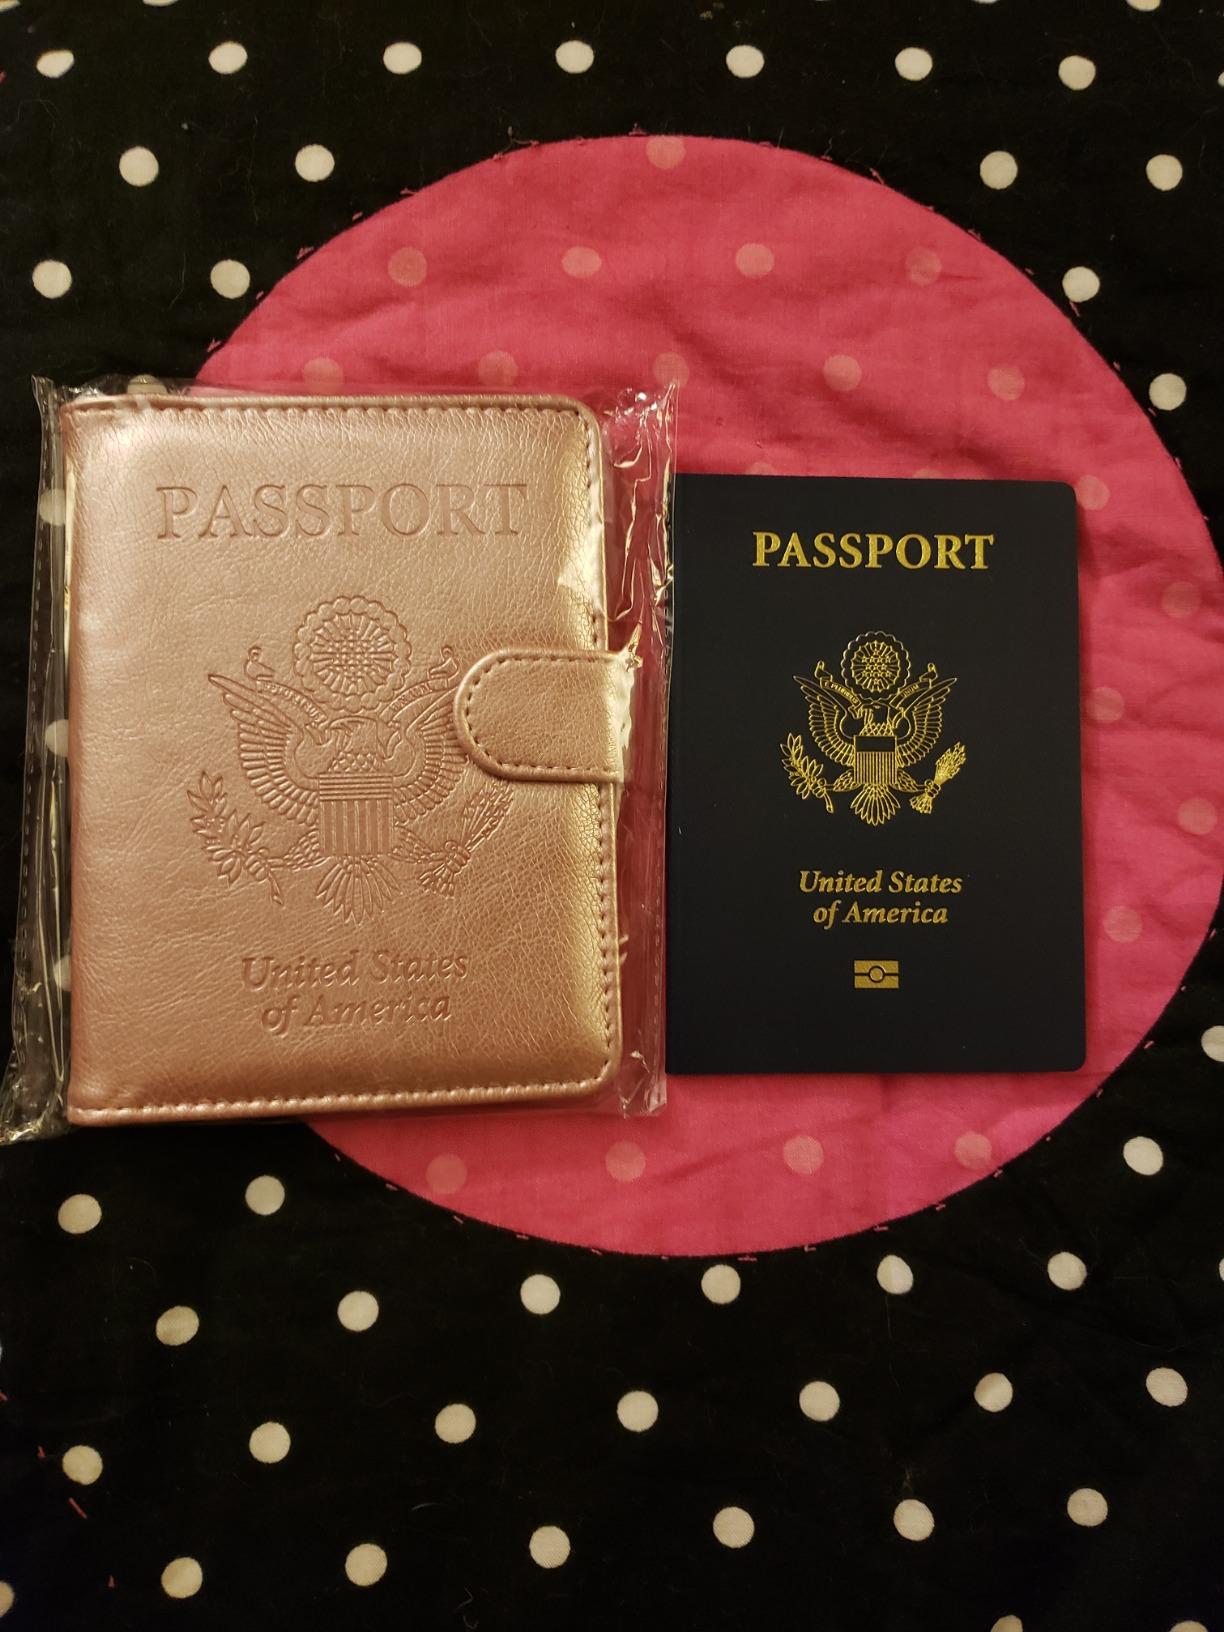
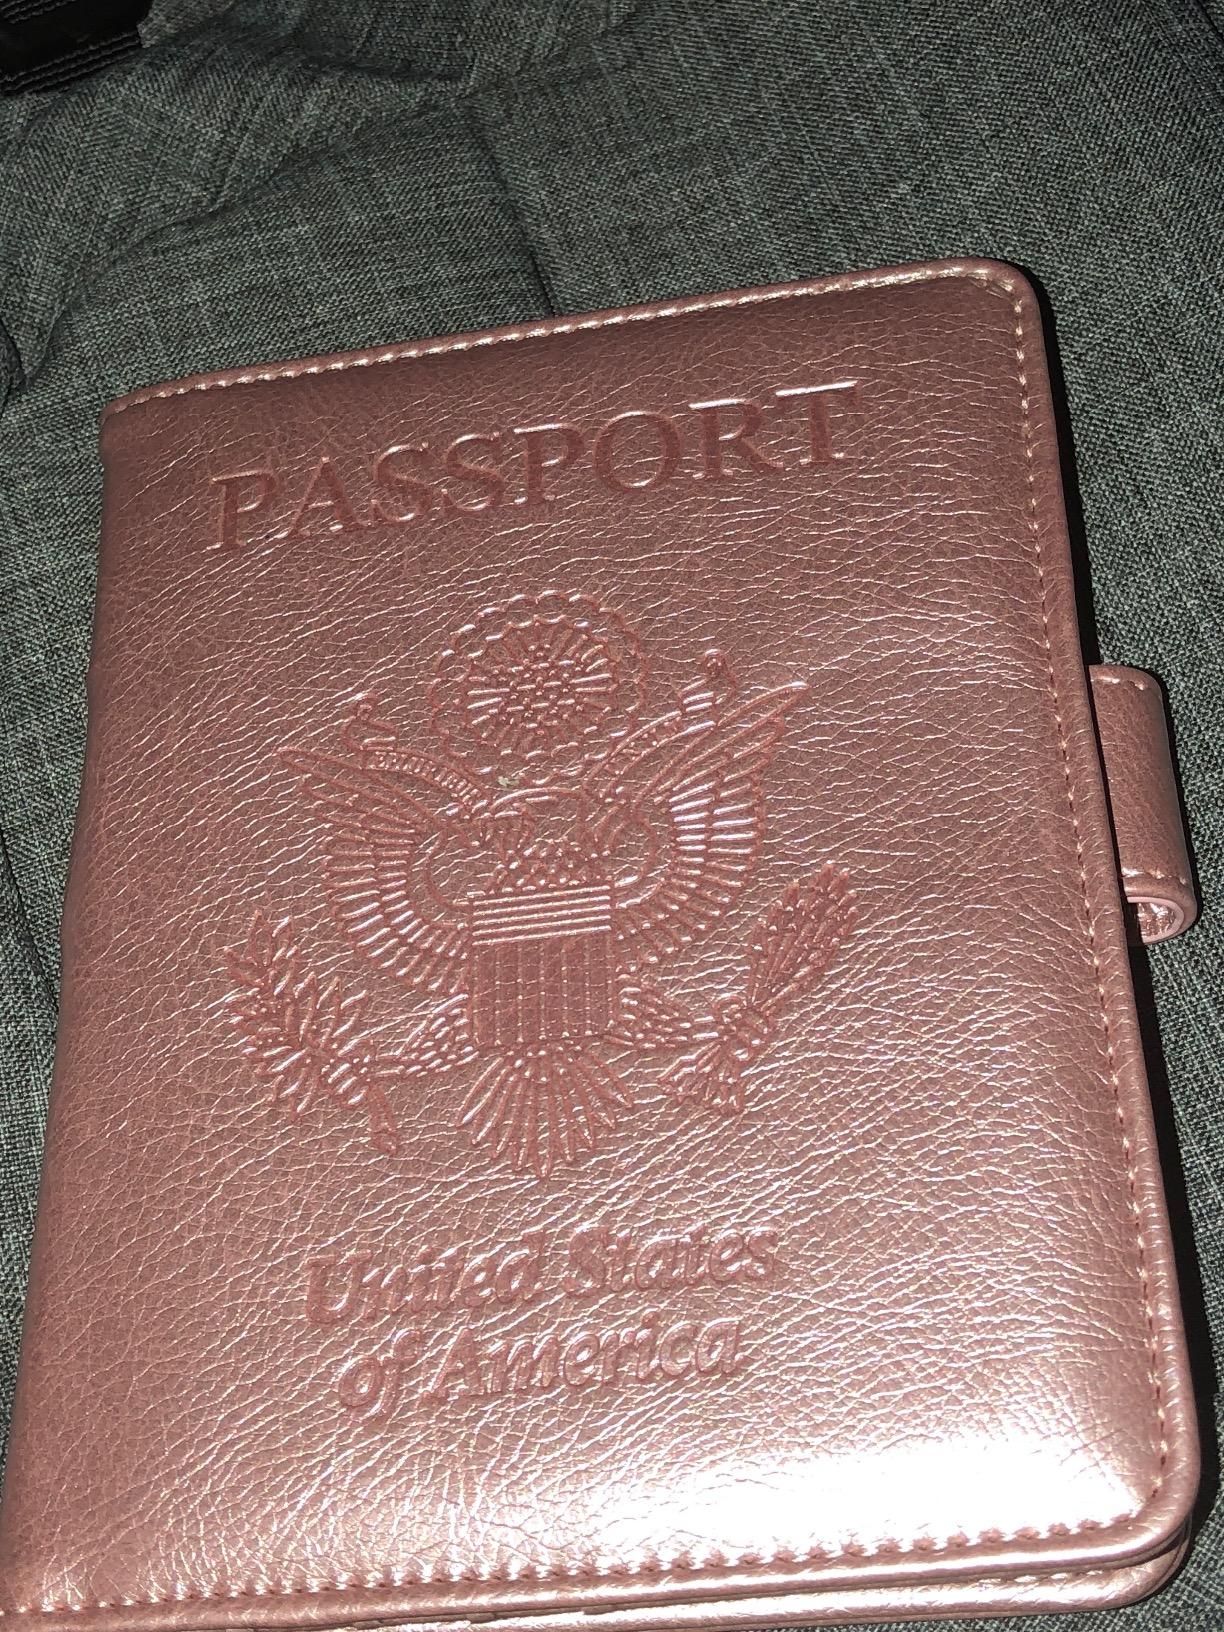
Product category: accessories_wallet
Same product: yes